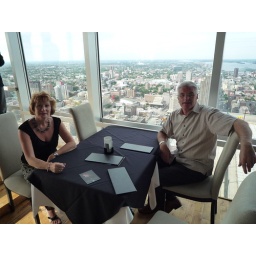
cocktail bar 44 floor above j's work